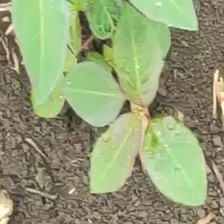
Weed species: Moti_dudhi(Euphorbia_geneculata_L)